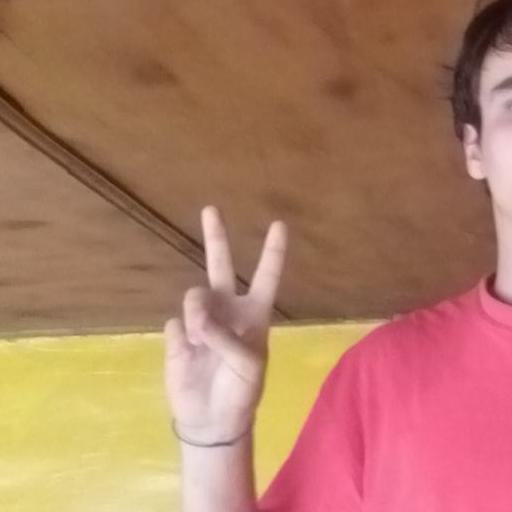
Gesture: peace